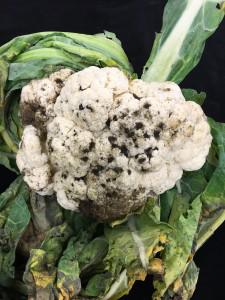
Plant: Cauliflower
Disease: cauliflower bacterial soft rot